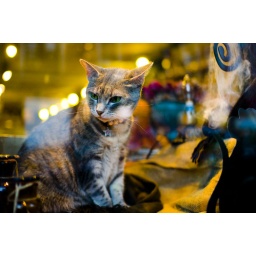
This green eyed cat was bathing in a store window in Chelsea